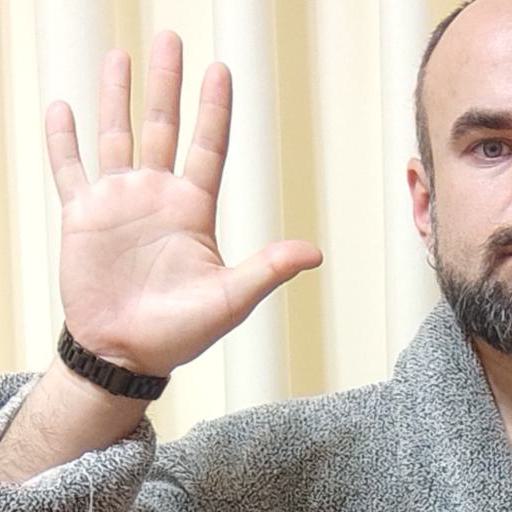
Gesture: palm